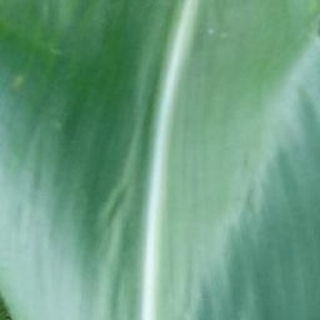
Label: healthy_corn